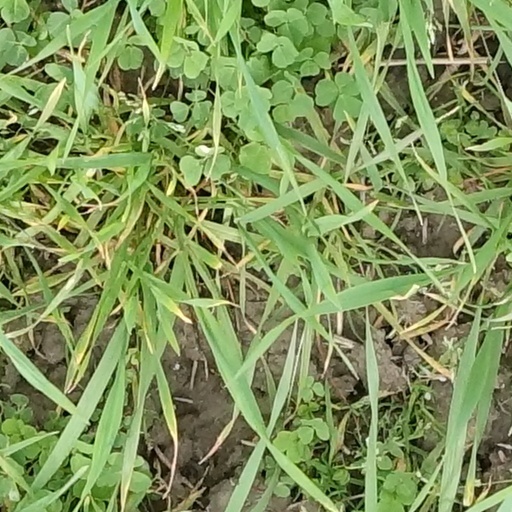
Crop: wheat